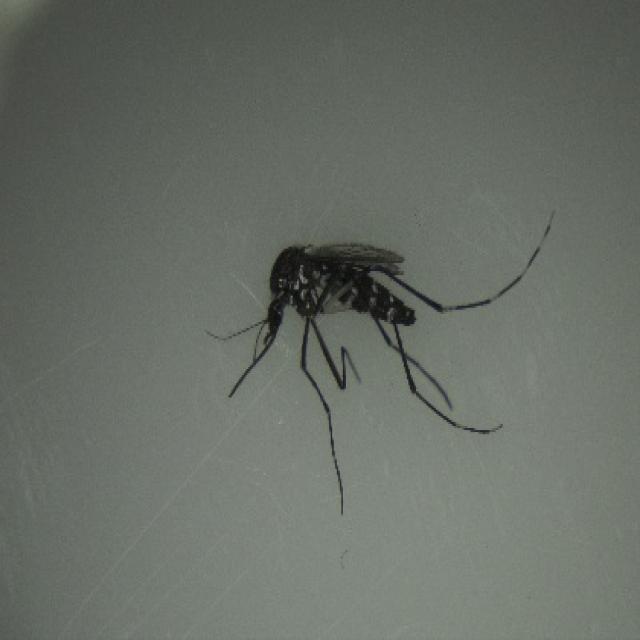
Species: aedes_albopictus